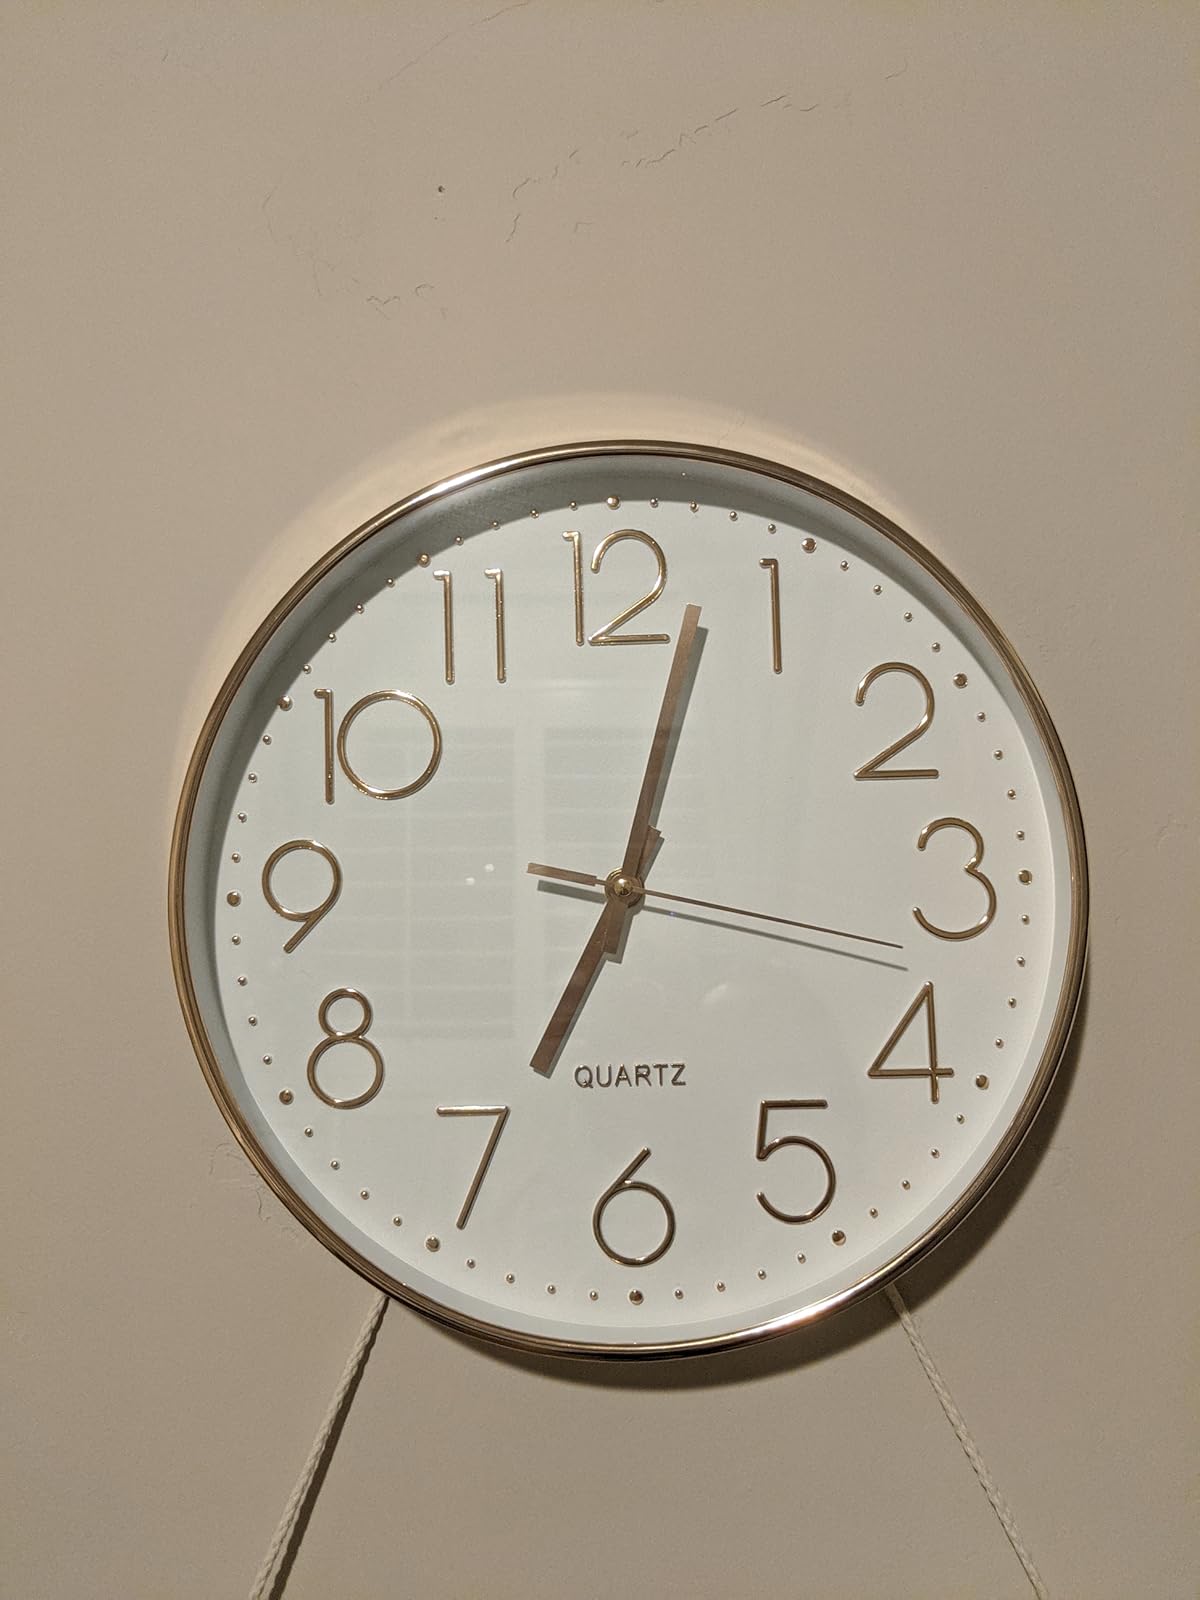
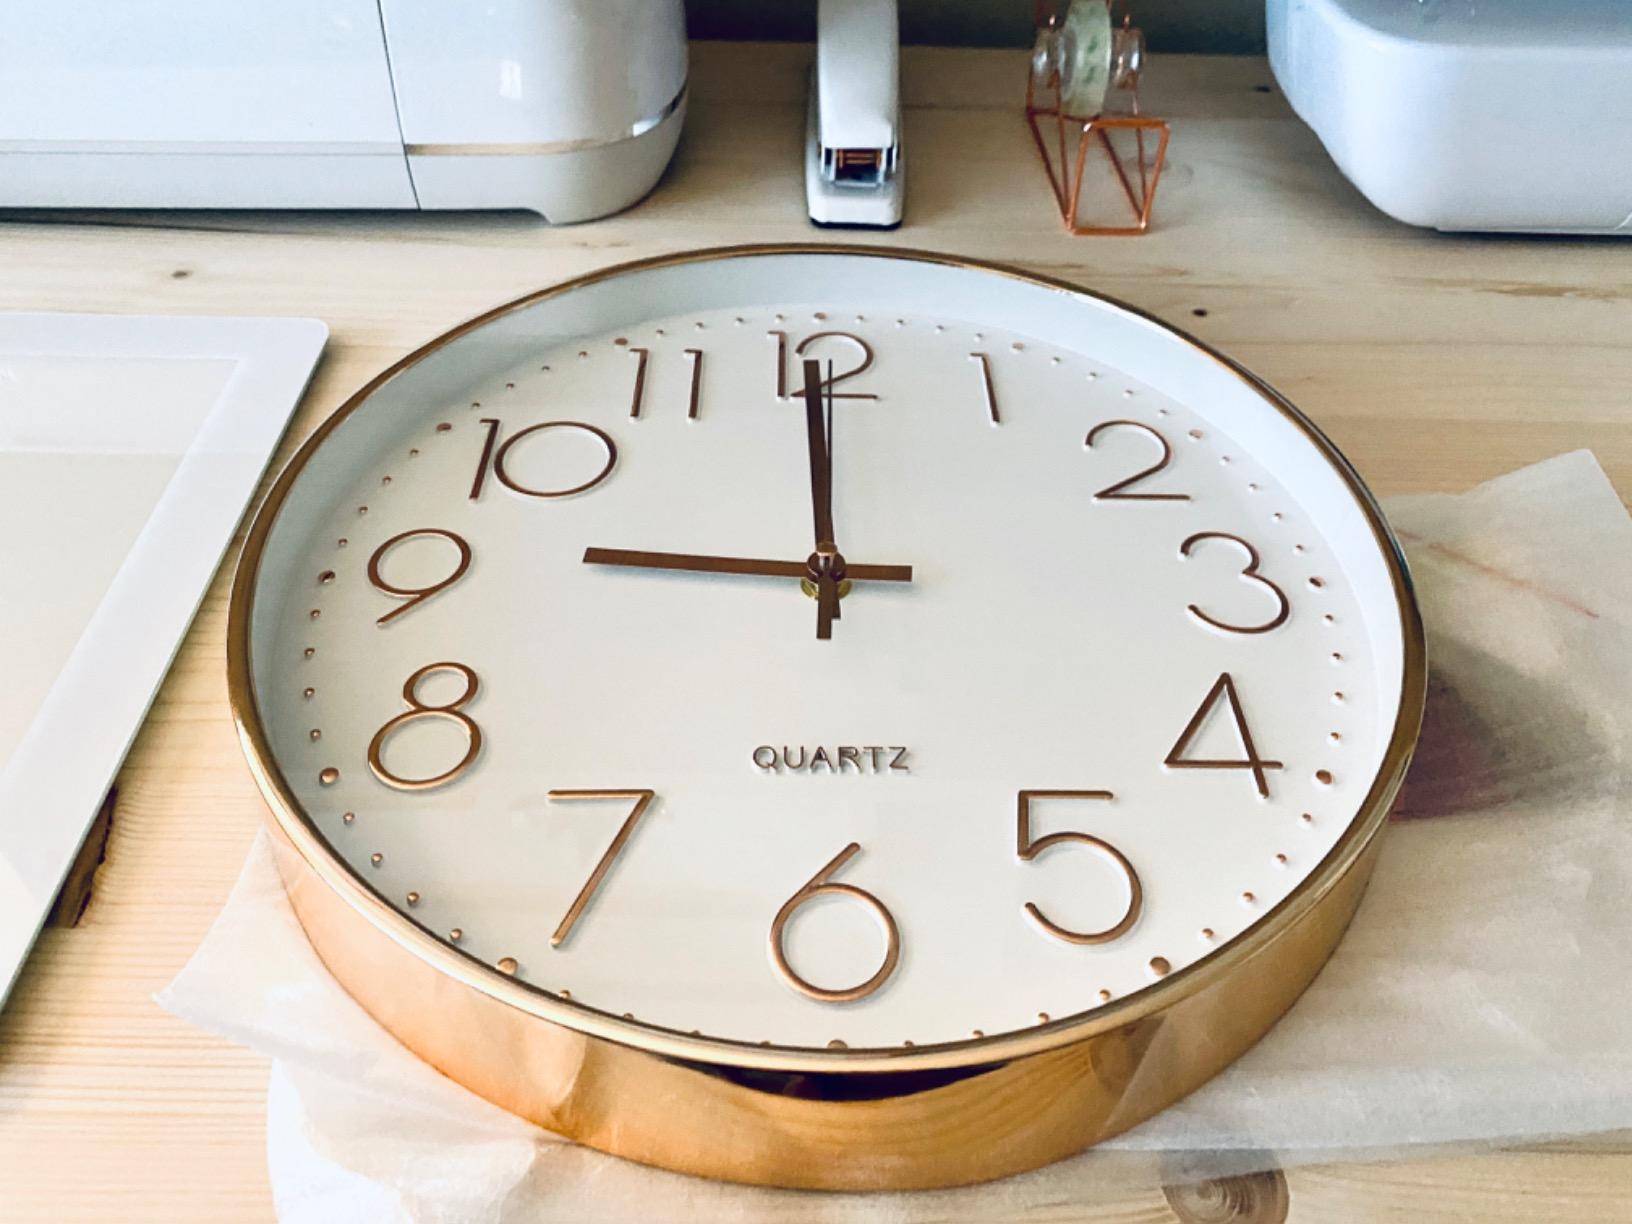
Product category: clock
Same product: yes